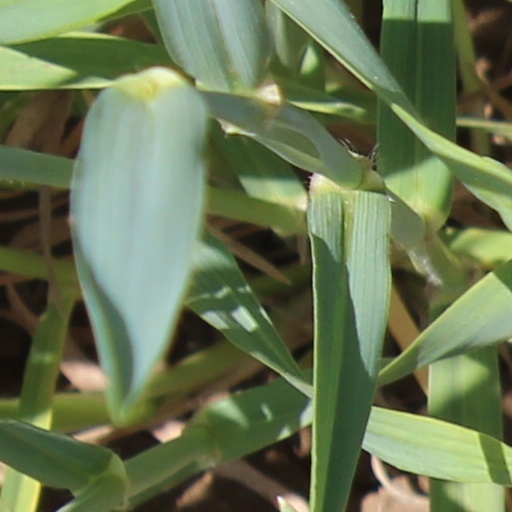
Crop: wheat